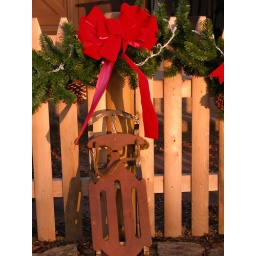
Sled and decorations on fence in front of house